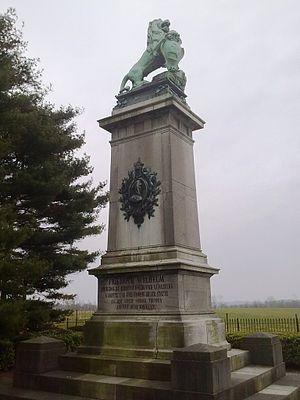
Monument à la Mémoire de Frédéric Guillaume de Brunswick-Wolfenbüttel (1771-1815) sur le lieu de son décès à Baisy-Thy (Belgique)
Frédéric-Guillaume de Brunswick-Wolfenbüttel, surnommé « le Duc noir », est un militaire et prince allemand. Il est brièvement duc de Brunswick-Lunebourg et prince de Wolfenbüttel en 1806, avant l'invasion française. Il récupère sa principauté en 1813 et devient duc de Brunswick, avant d'être tué durant les Cent-Jours.